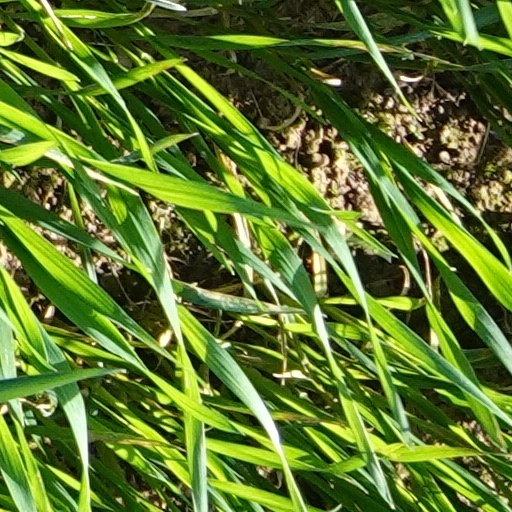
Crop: wheat